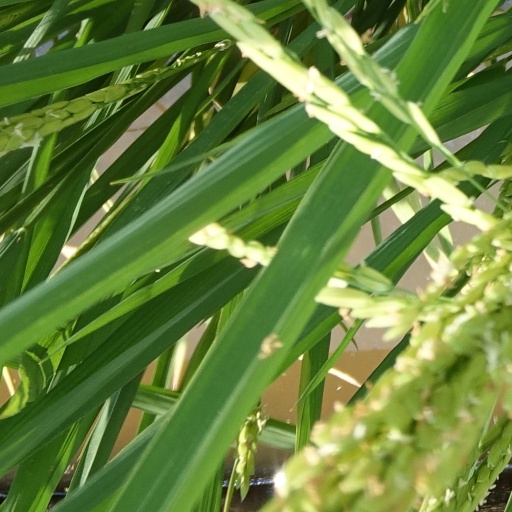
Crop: rice